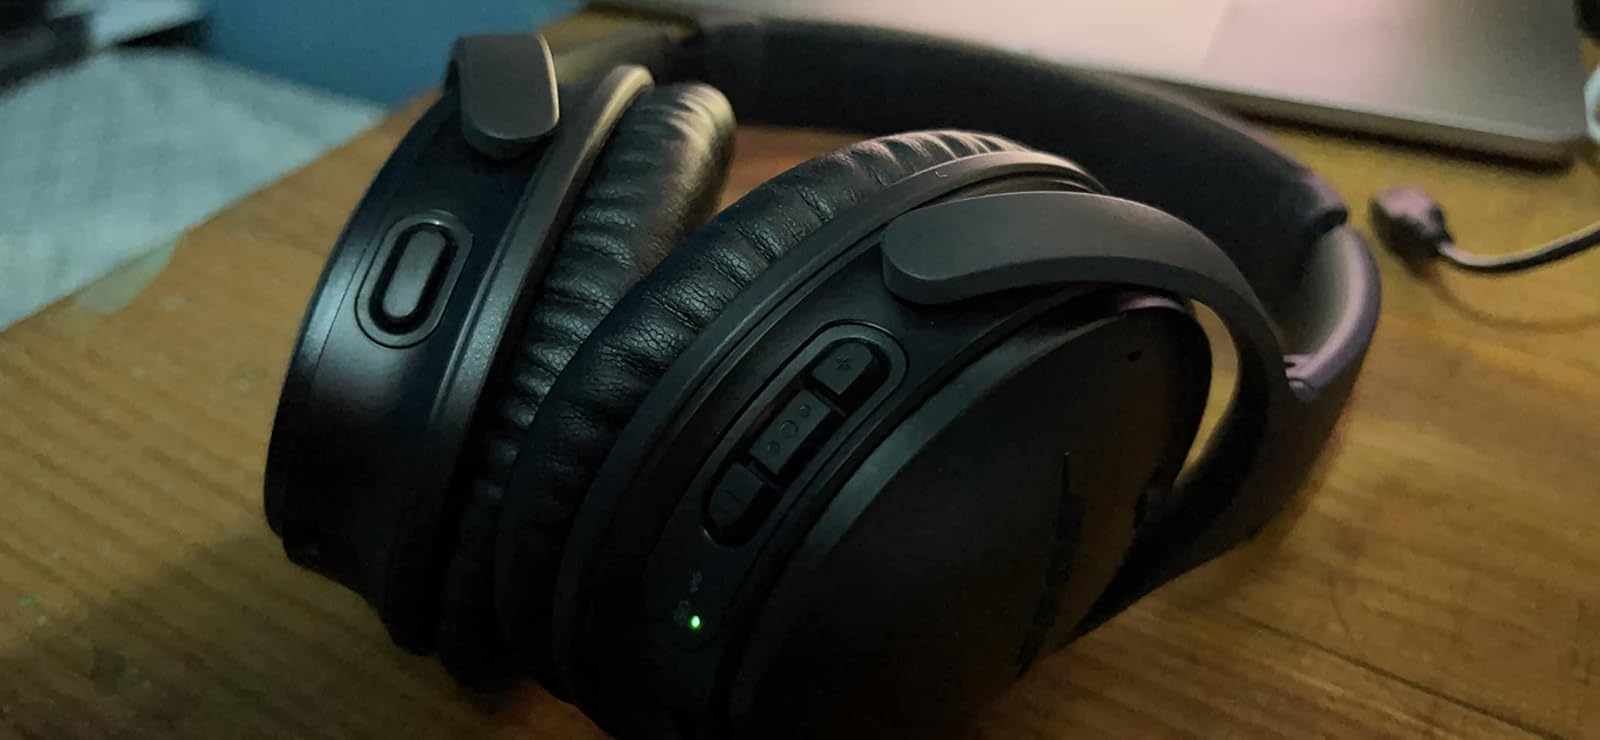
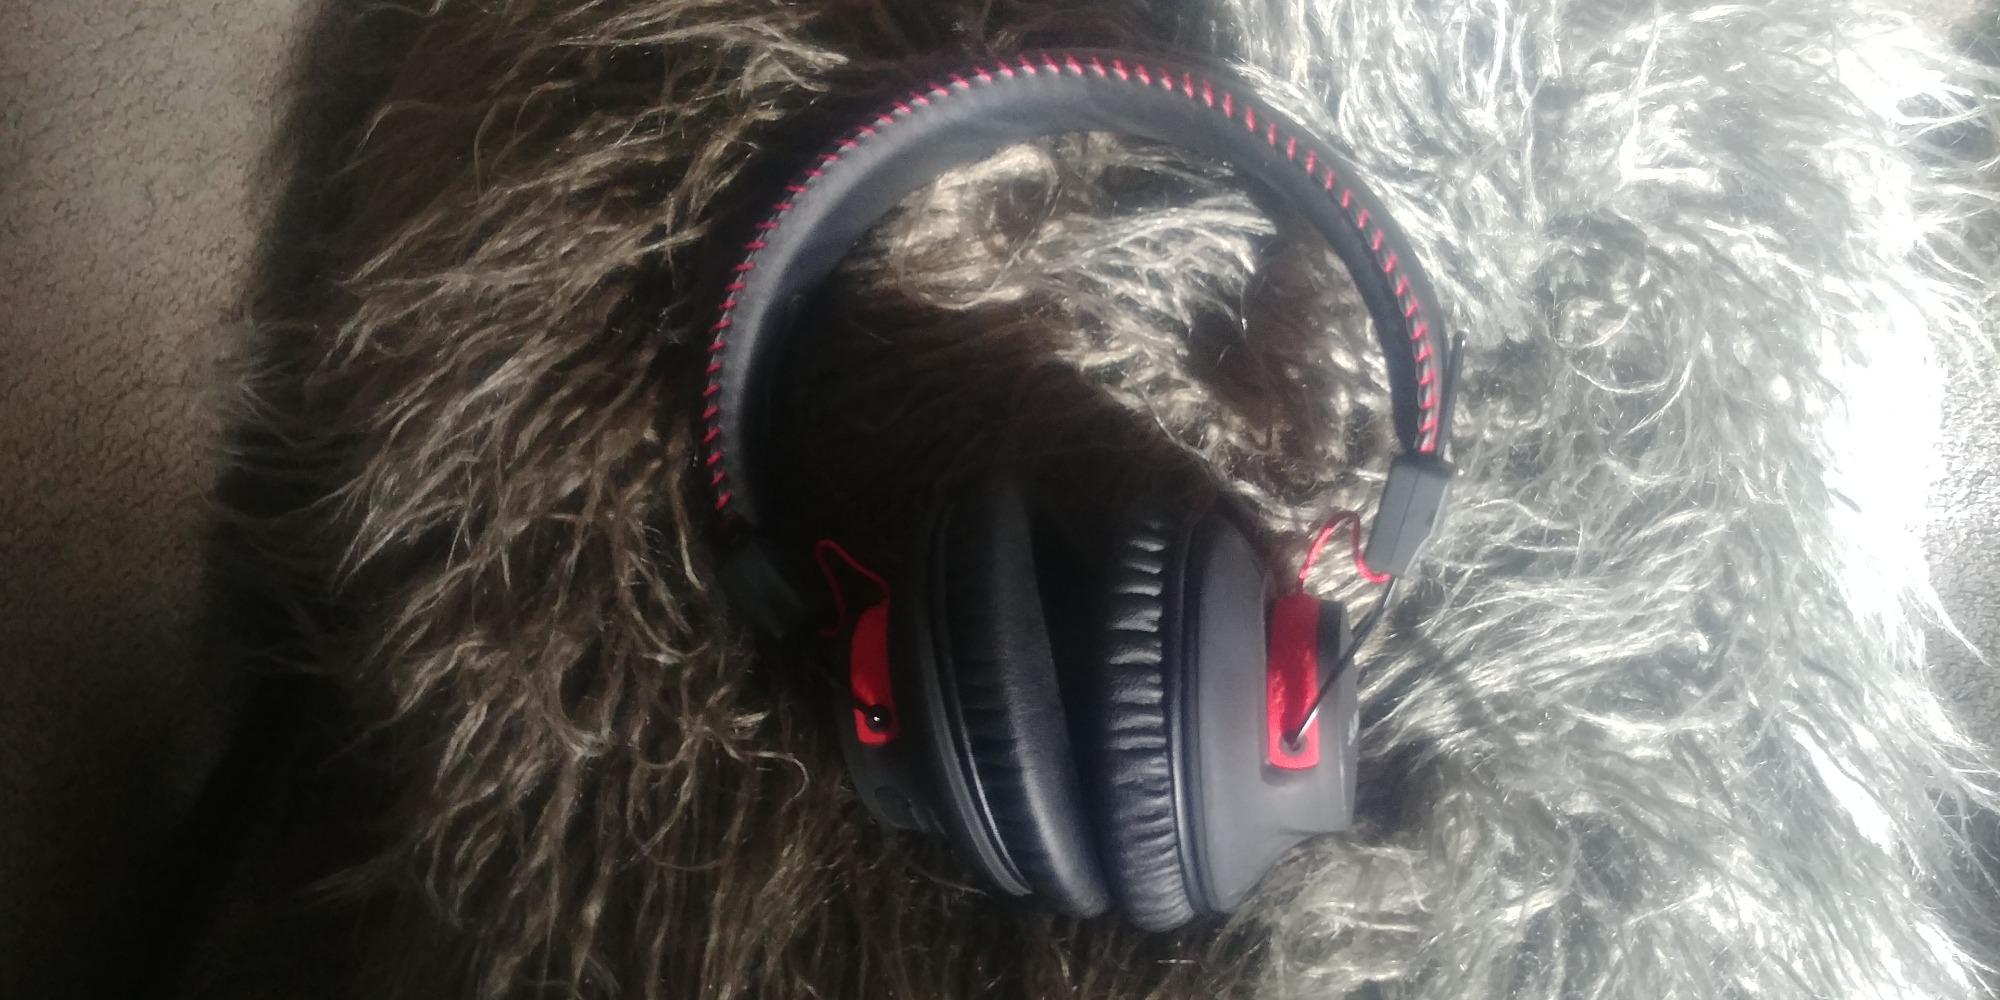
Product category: headphones
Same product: no